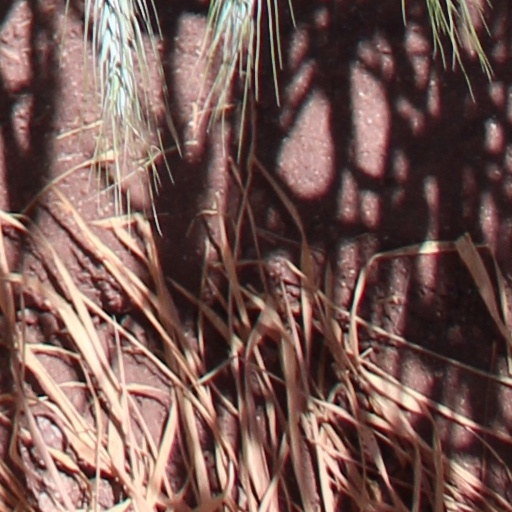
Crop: wheat